E. K. Burnham House

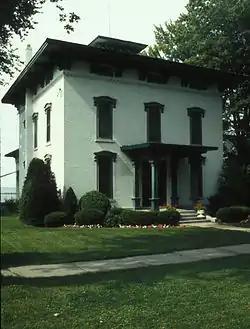

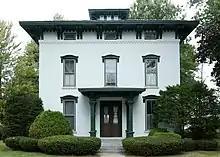
E. K. Burnham House 2018

The E. K. Burnham House is a historic house located in Cape Vincent, Jefferson County, New York.